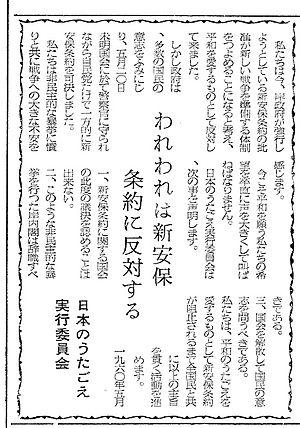
La Voix chantante du Japon est un mouvement social et politique qui a émergé après la Seconde Guerre mondiale au Japon, basé sur les activités musicales et chorales de la classe ouvrière de la nation entière. Sur la position idéologique du communisme ou du socialisme démocratique, les militants du mouvement organisent des cercles de chœurs dans les usines, dans les écoles et dans leurs zones résidentielles.